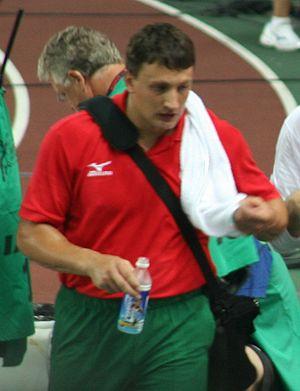
Ivan Tsikhan, né le 24 juillet 1976 à Slonim, est un athlète biélorusse spécialiste du lancer du marteau.
La participation de la Biélorussie aux Jeux olympiques débute lors des Jeux d'été de 1952 à Helsinki, sous les couleurs de l'Union des républiques socialistes soviétiques dont la Biélorussie est alors une république constitutive. Après la dissolution de l'URSS en 1991, la Biélorussie participe aux Jeux olympiques d'hiver de 1992 d'Albertville et aux Jeux d'été la même année à Barcelone au sein d'une équipe unifiée qui rassemble quatre puis onze des quatorze autres anciennes républiques soviétiques. Deux ans plus tard, aux Jeux olympiques d'hiver de 1994 de Lillehammer, la Biélorussie est présente pour la première fois en tant que nation indépendante.